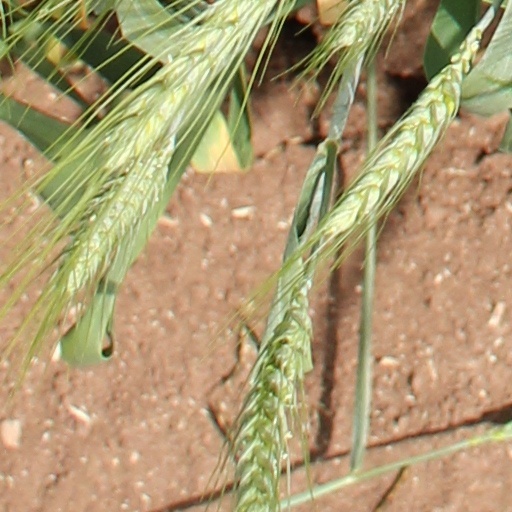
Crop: wheat